William Mervyn

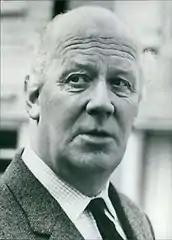

William Mervyn Pickwoad (3 January 1912 – 6 August 1976) was an English actor best known for his portrayal of the bishop in the clerical comedy "All Gas and Gaiters", the old gentleman in "The Railway Children" and Inspector Charles Rose in "The Odd Man" and its sequels.